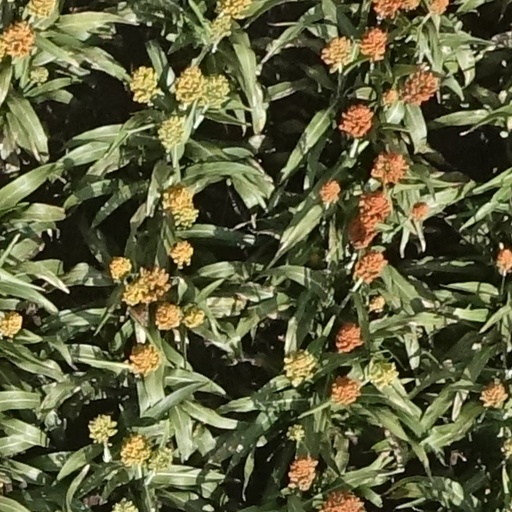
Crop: sorghum